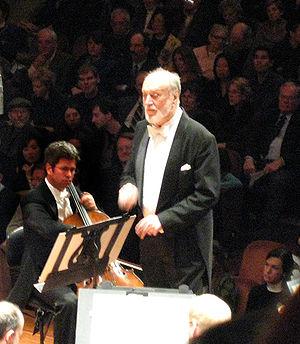
Kurt Masur, né le 18 juillet 1927 à Brieg en province de Basse-Silésie et mort à Greenwich aux États-Unis le 19 décembre 2015, est un chef d'orchestre allemand.